Saudi-led intervention in the Yemeni civil war

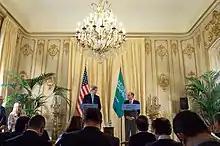
Saudi foreign minister Adel al-Jubeir announced a five-day ceasefire in Yemen, 8 May 2015.

On 21 April 2015, the Saudi Defence Ministry declared it was ending the campaign of airstrikes because it had "successfully eliminated the threat" to its security posed by Houthi ballistic and heavy weaponry. It announced the start of a new phase codenamed Operation Restoring Hope. In a televised address, Hadi said the end of airstrikes had come at his request and thanked the Arab coalition for their support.